Wu Qian (military officer)

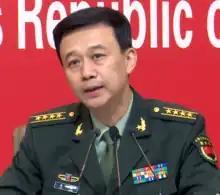
Wu in 2019

Wu Qian (born 1973) is a Chinese military officer currently serving as director and spokesman of the Information Bureau of Ministry of National Defense of the People's Republic of China.